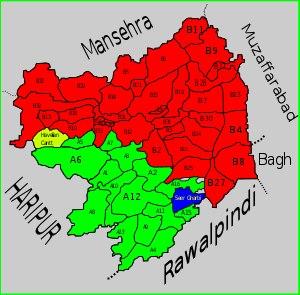
Le Seer Gharbi est une Union Councils du Pakistan, située dans le District d'Abbottabad, dans la province de Khyber Pakhtunkhwa.